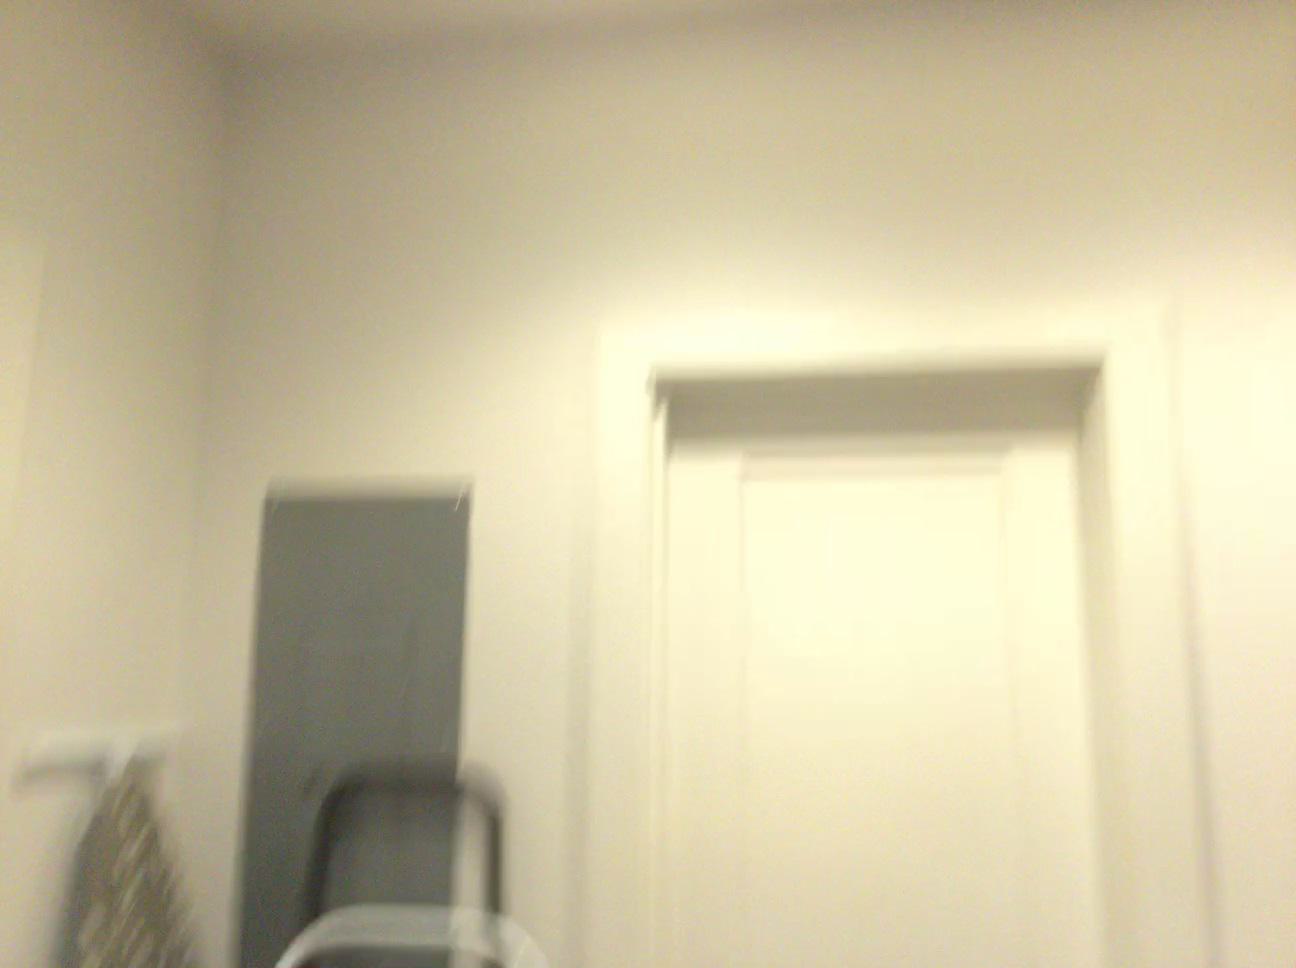
Question: Can the board fit in front of the doorframe from the second object's perspective? Final answer should be yes or no.
Answer: No